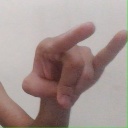
अक्षर: च